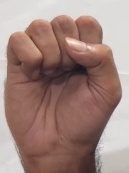
ASL sign: S